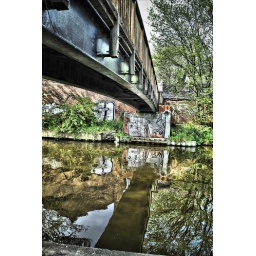
bridge over calm water